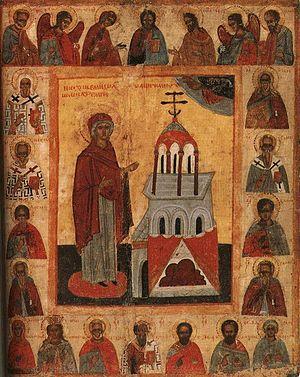
La cathédrale de la Nativité du Christ est un édifice religieux orthodoxe qui est situé dans la ville de Kargopol, dans oblast d'Arkhangelsk, en Fédération de Russie. L'édifice, dont la structure s'appuie sur cinq piliers, est classé dans la liste du patrimoine culturel de la Russie au niveau fédéral.